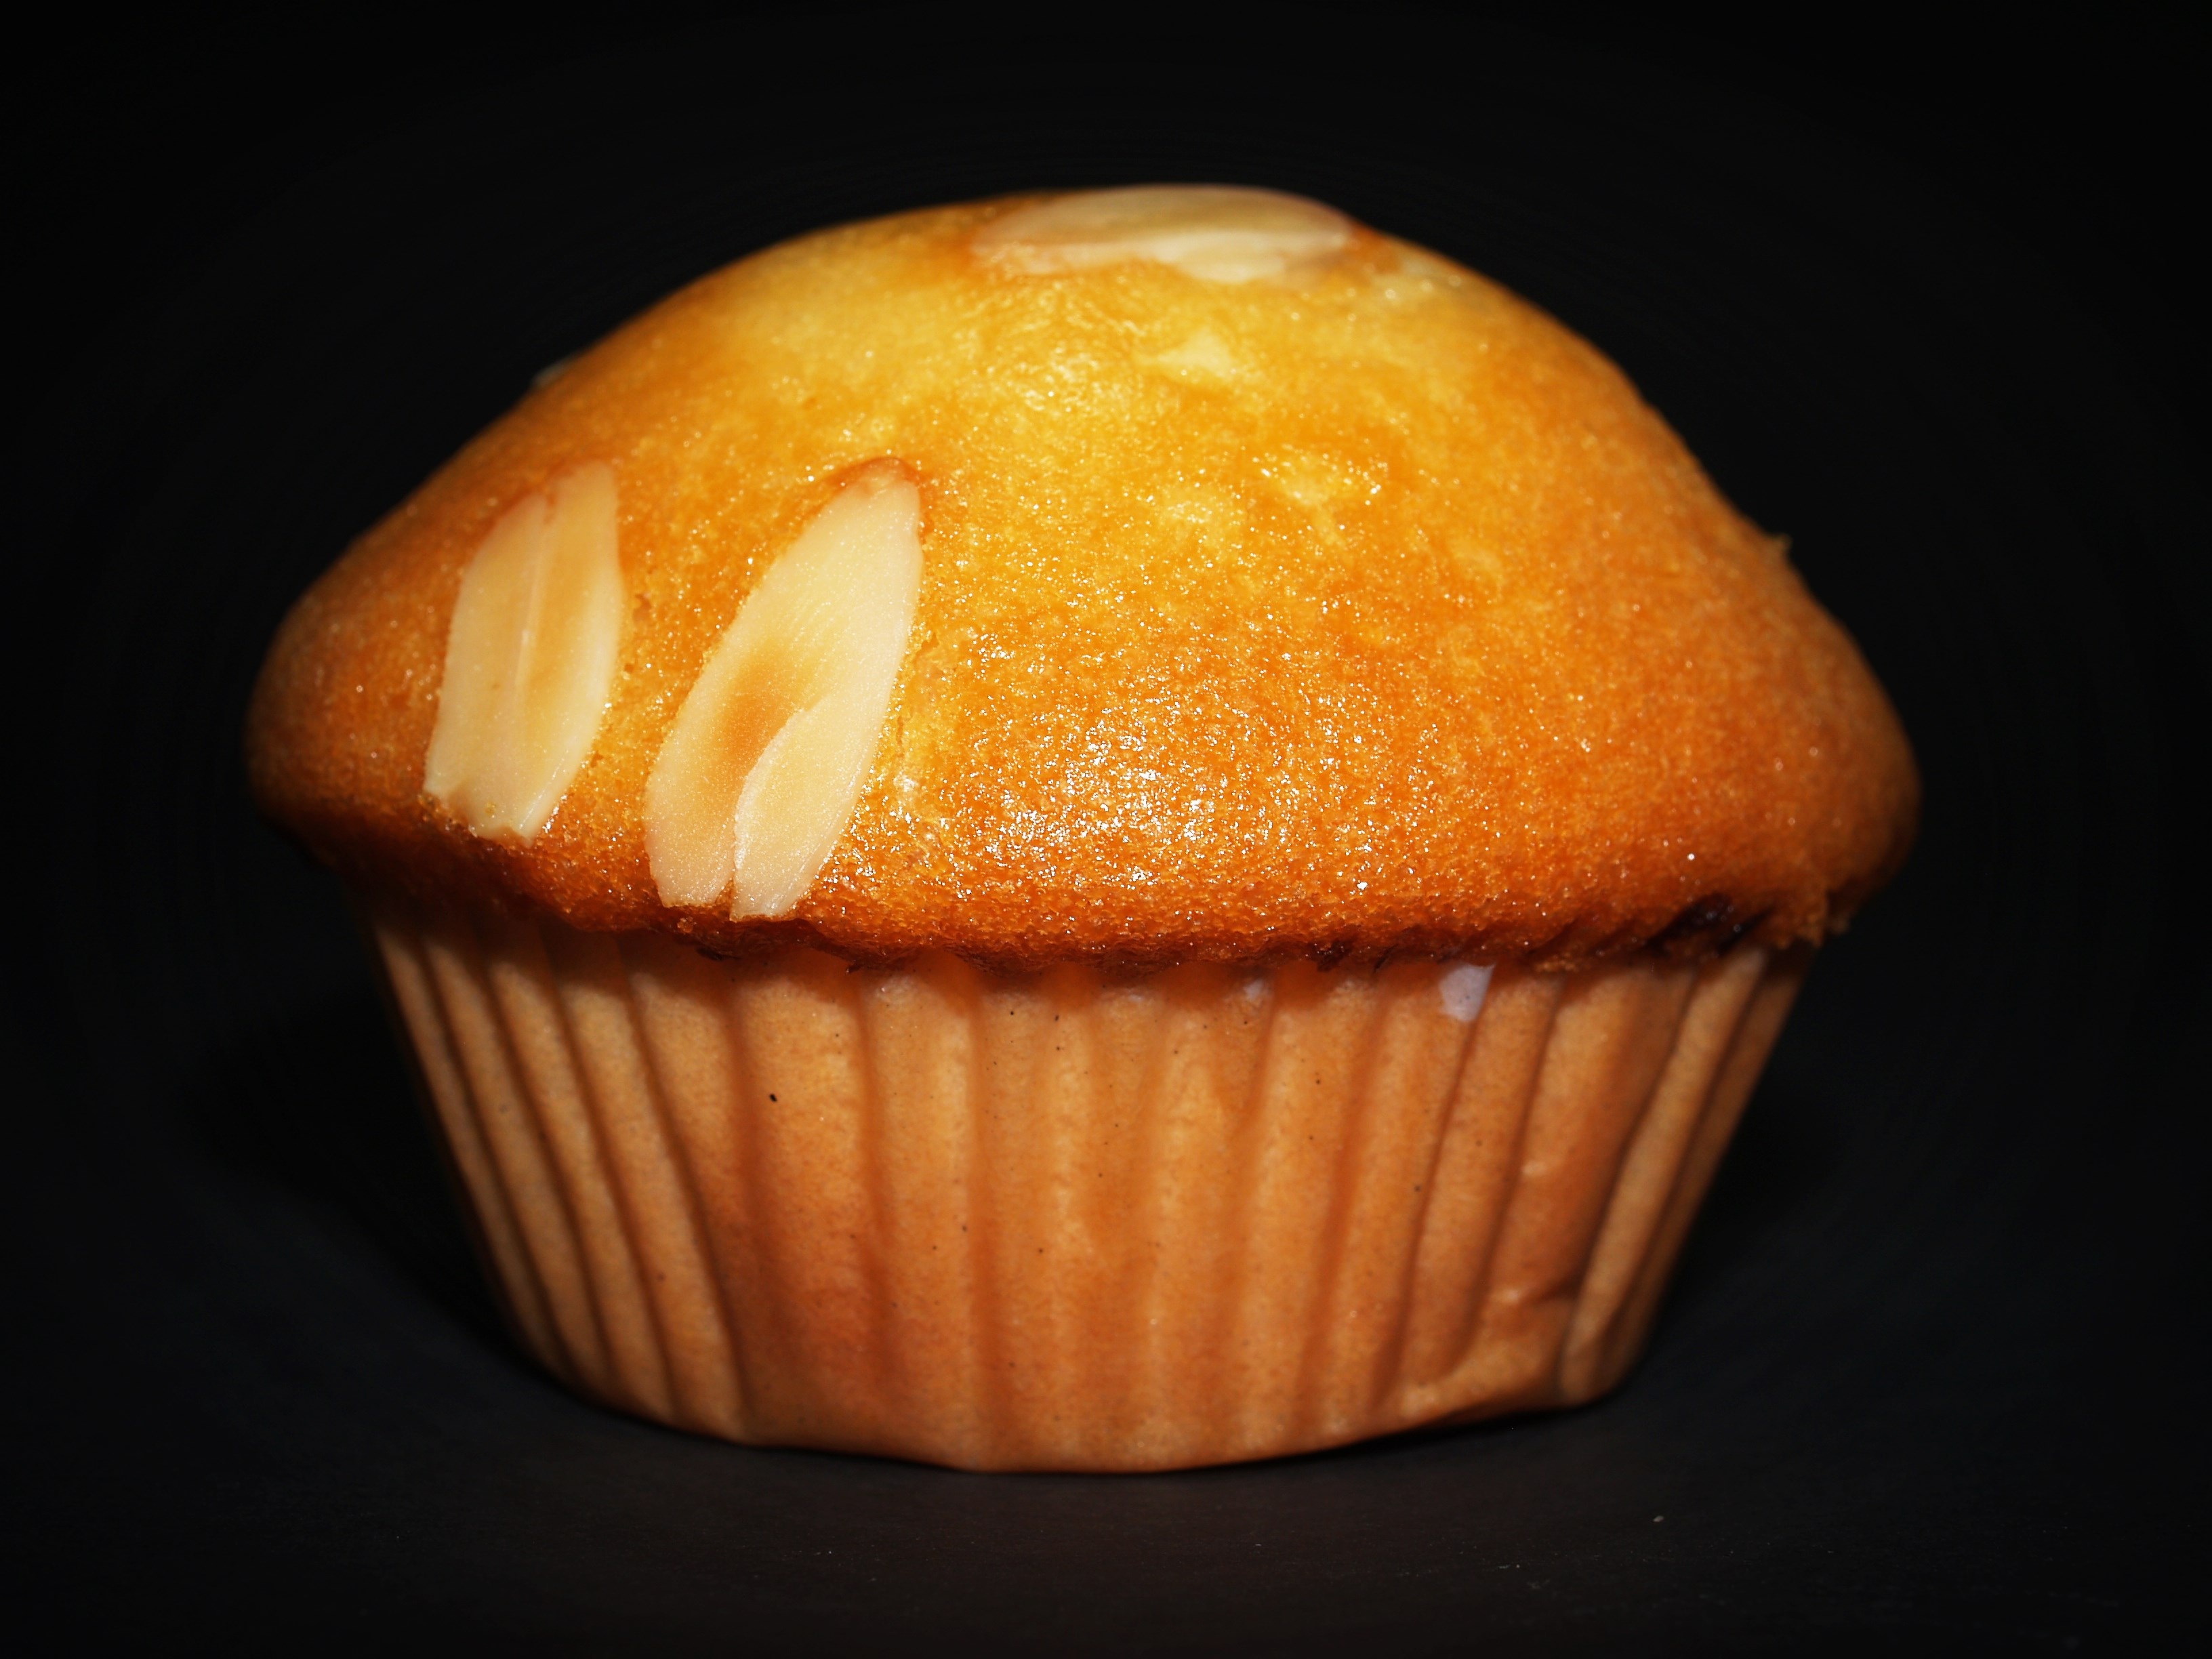
sweet, food, produce, cupcake, baking, frosting, gourmet, dessert, cake, bakery, flowers, baked, muffin, background, icing, iced, bright, multicolored, horizontal, madeleine, frosted, selection, many, assortment, array, nobody, baked goods, flavor, variation, cup cake, multi colored, lots, background images, cup cakes, buttercream, fairy cake, unhealthy eating